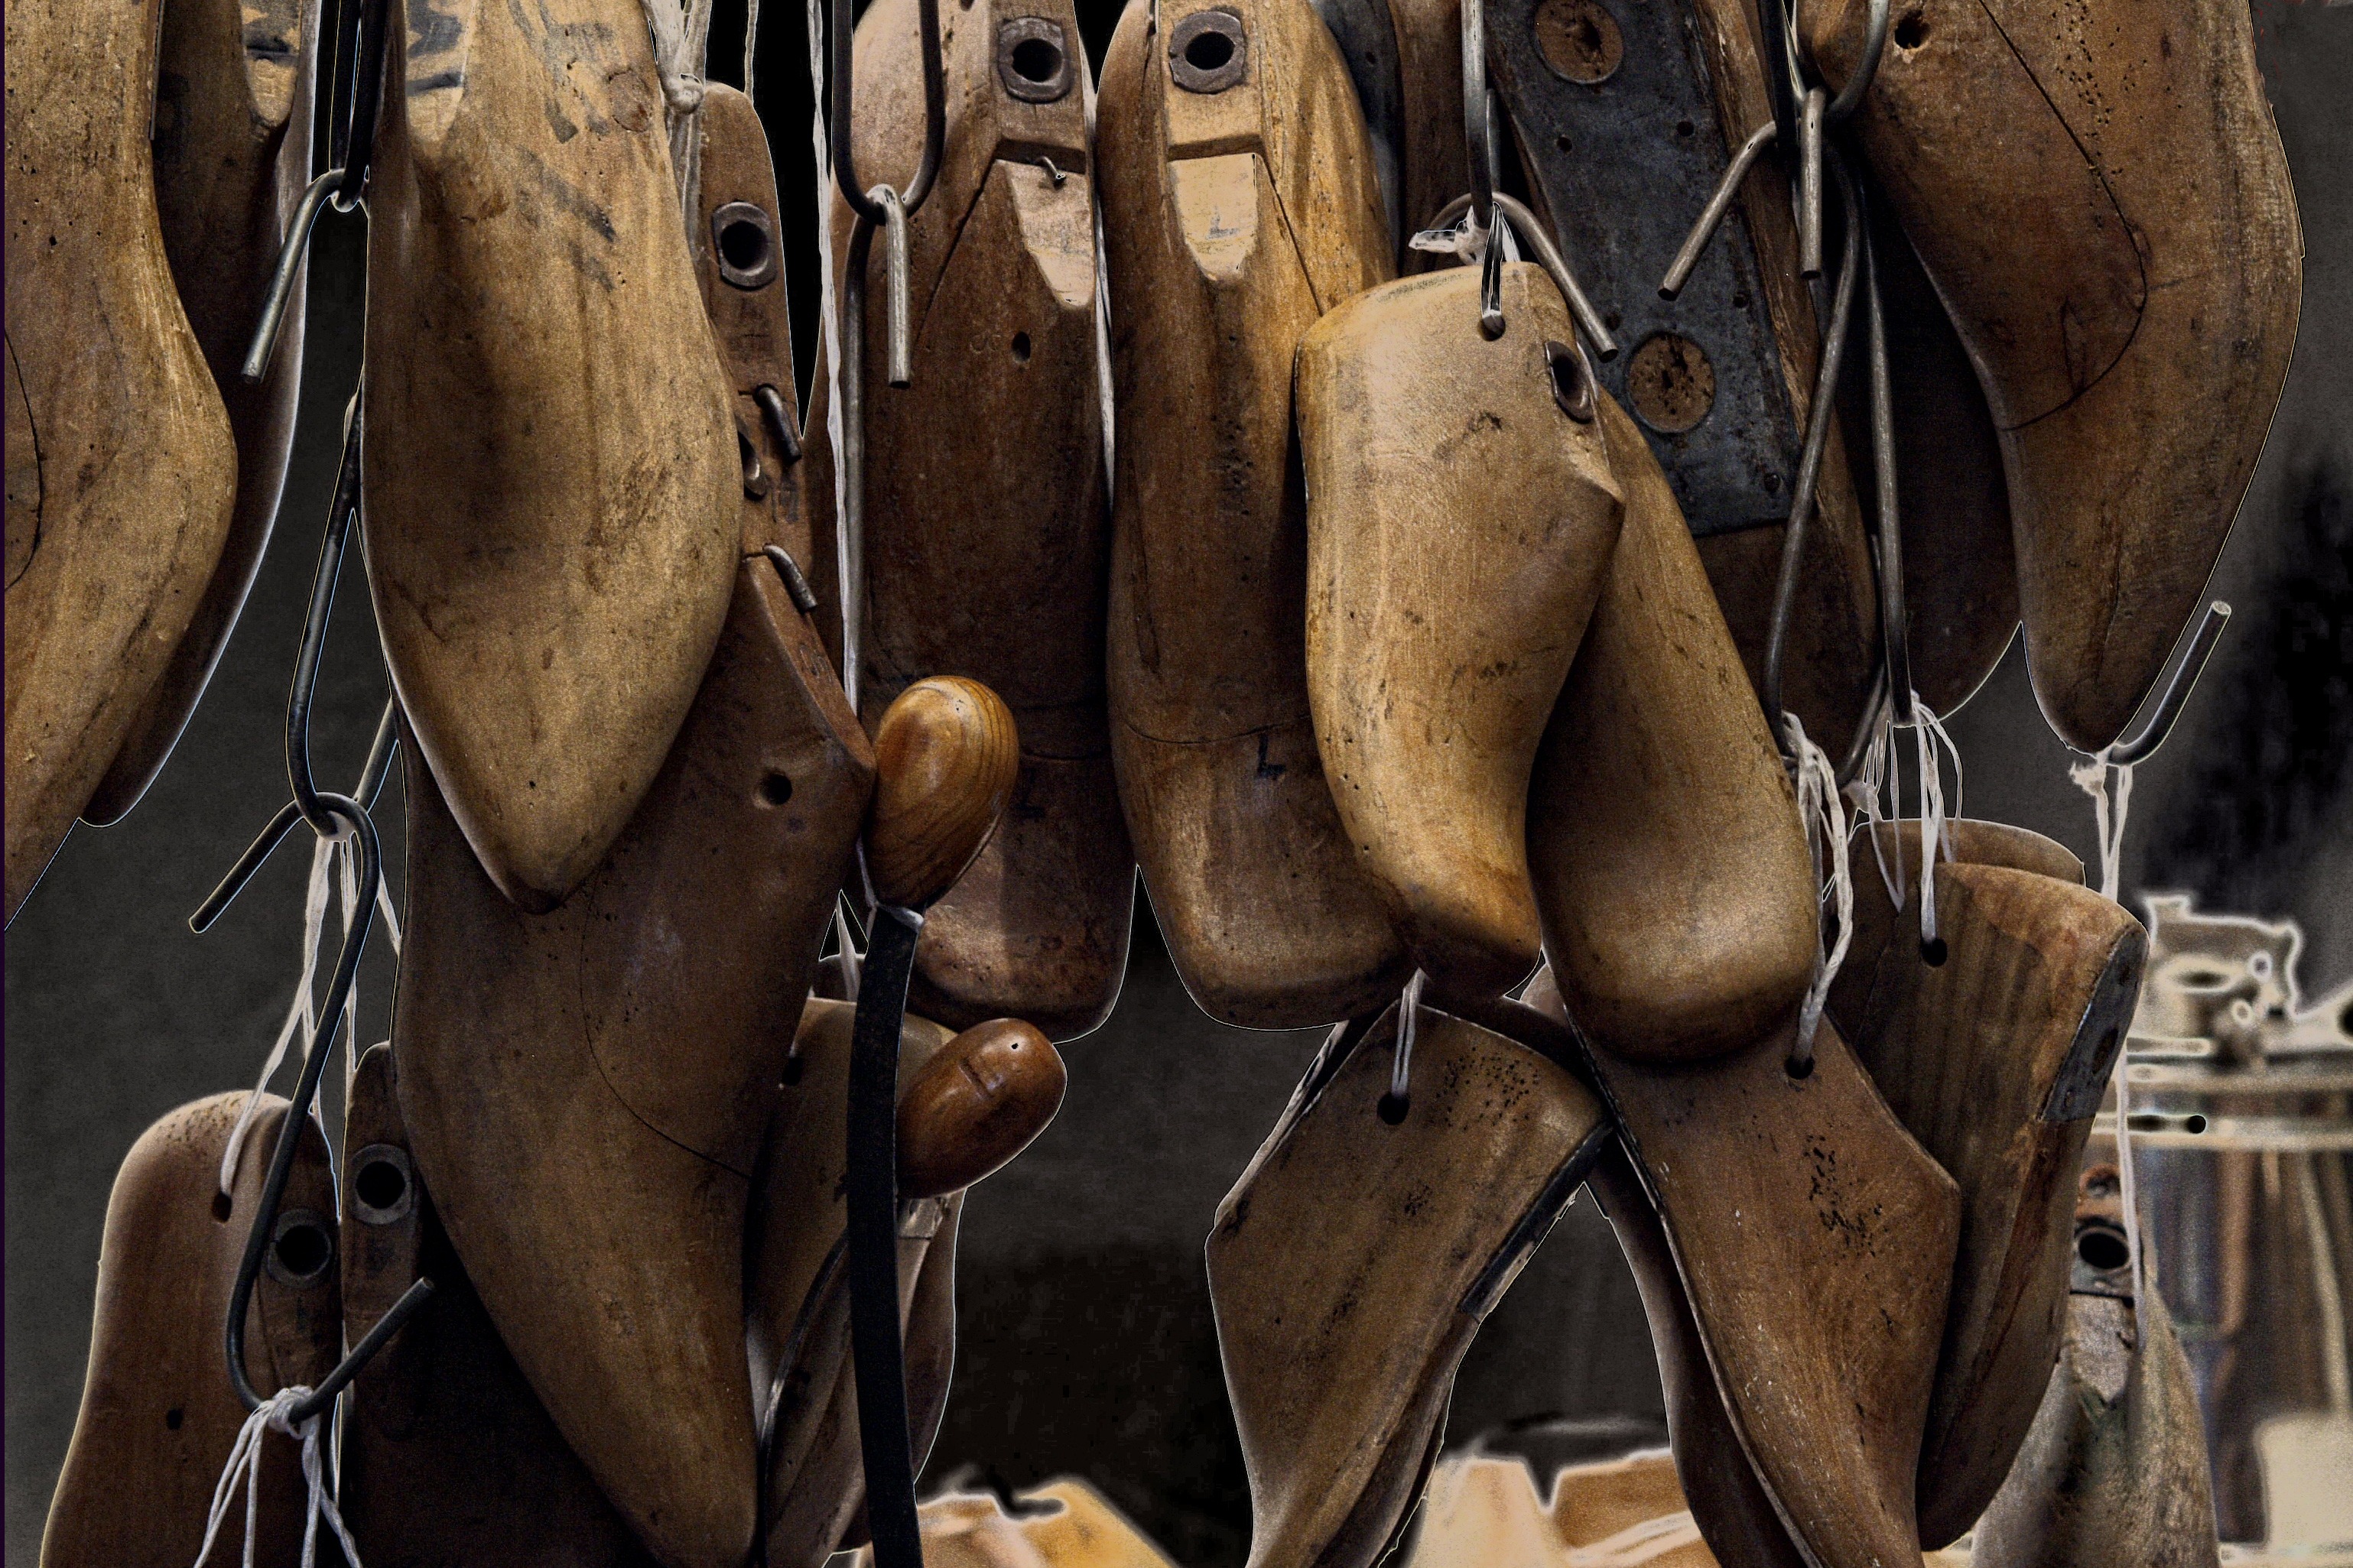
shoe, wood, antique, boot, hanging, shoes, faith, footwear, brazil, tradition, superstition, horse tack, shoe trees